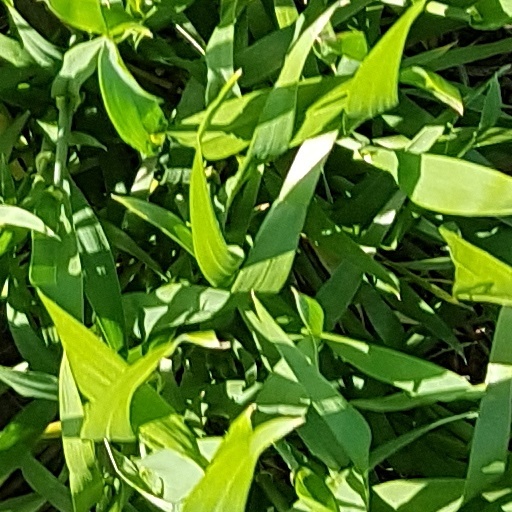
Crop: wheat